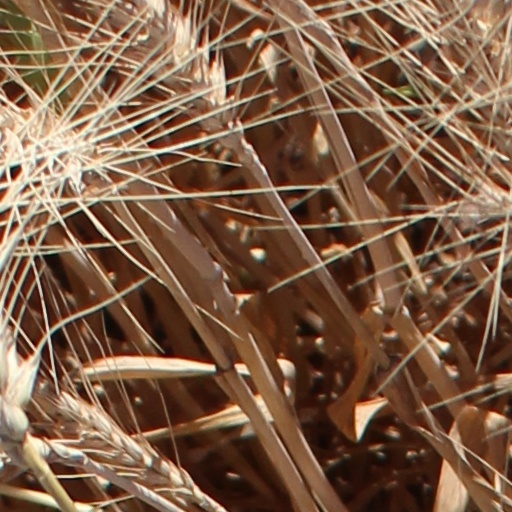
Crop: wheat